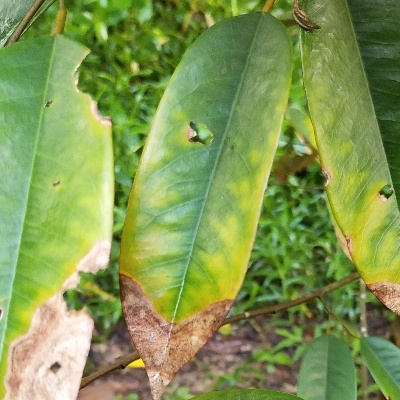
Label: Leaf_Colletotrichum